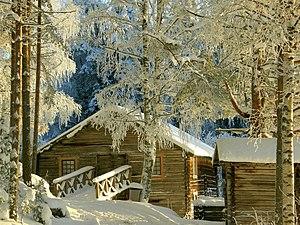
Äänekoski est une ville du centre-ouest de la Finlande, dans la région de Finlande-Centrale.